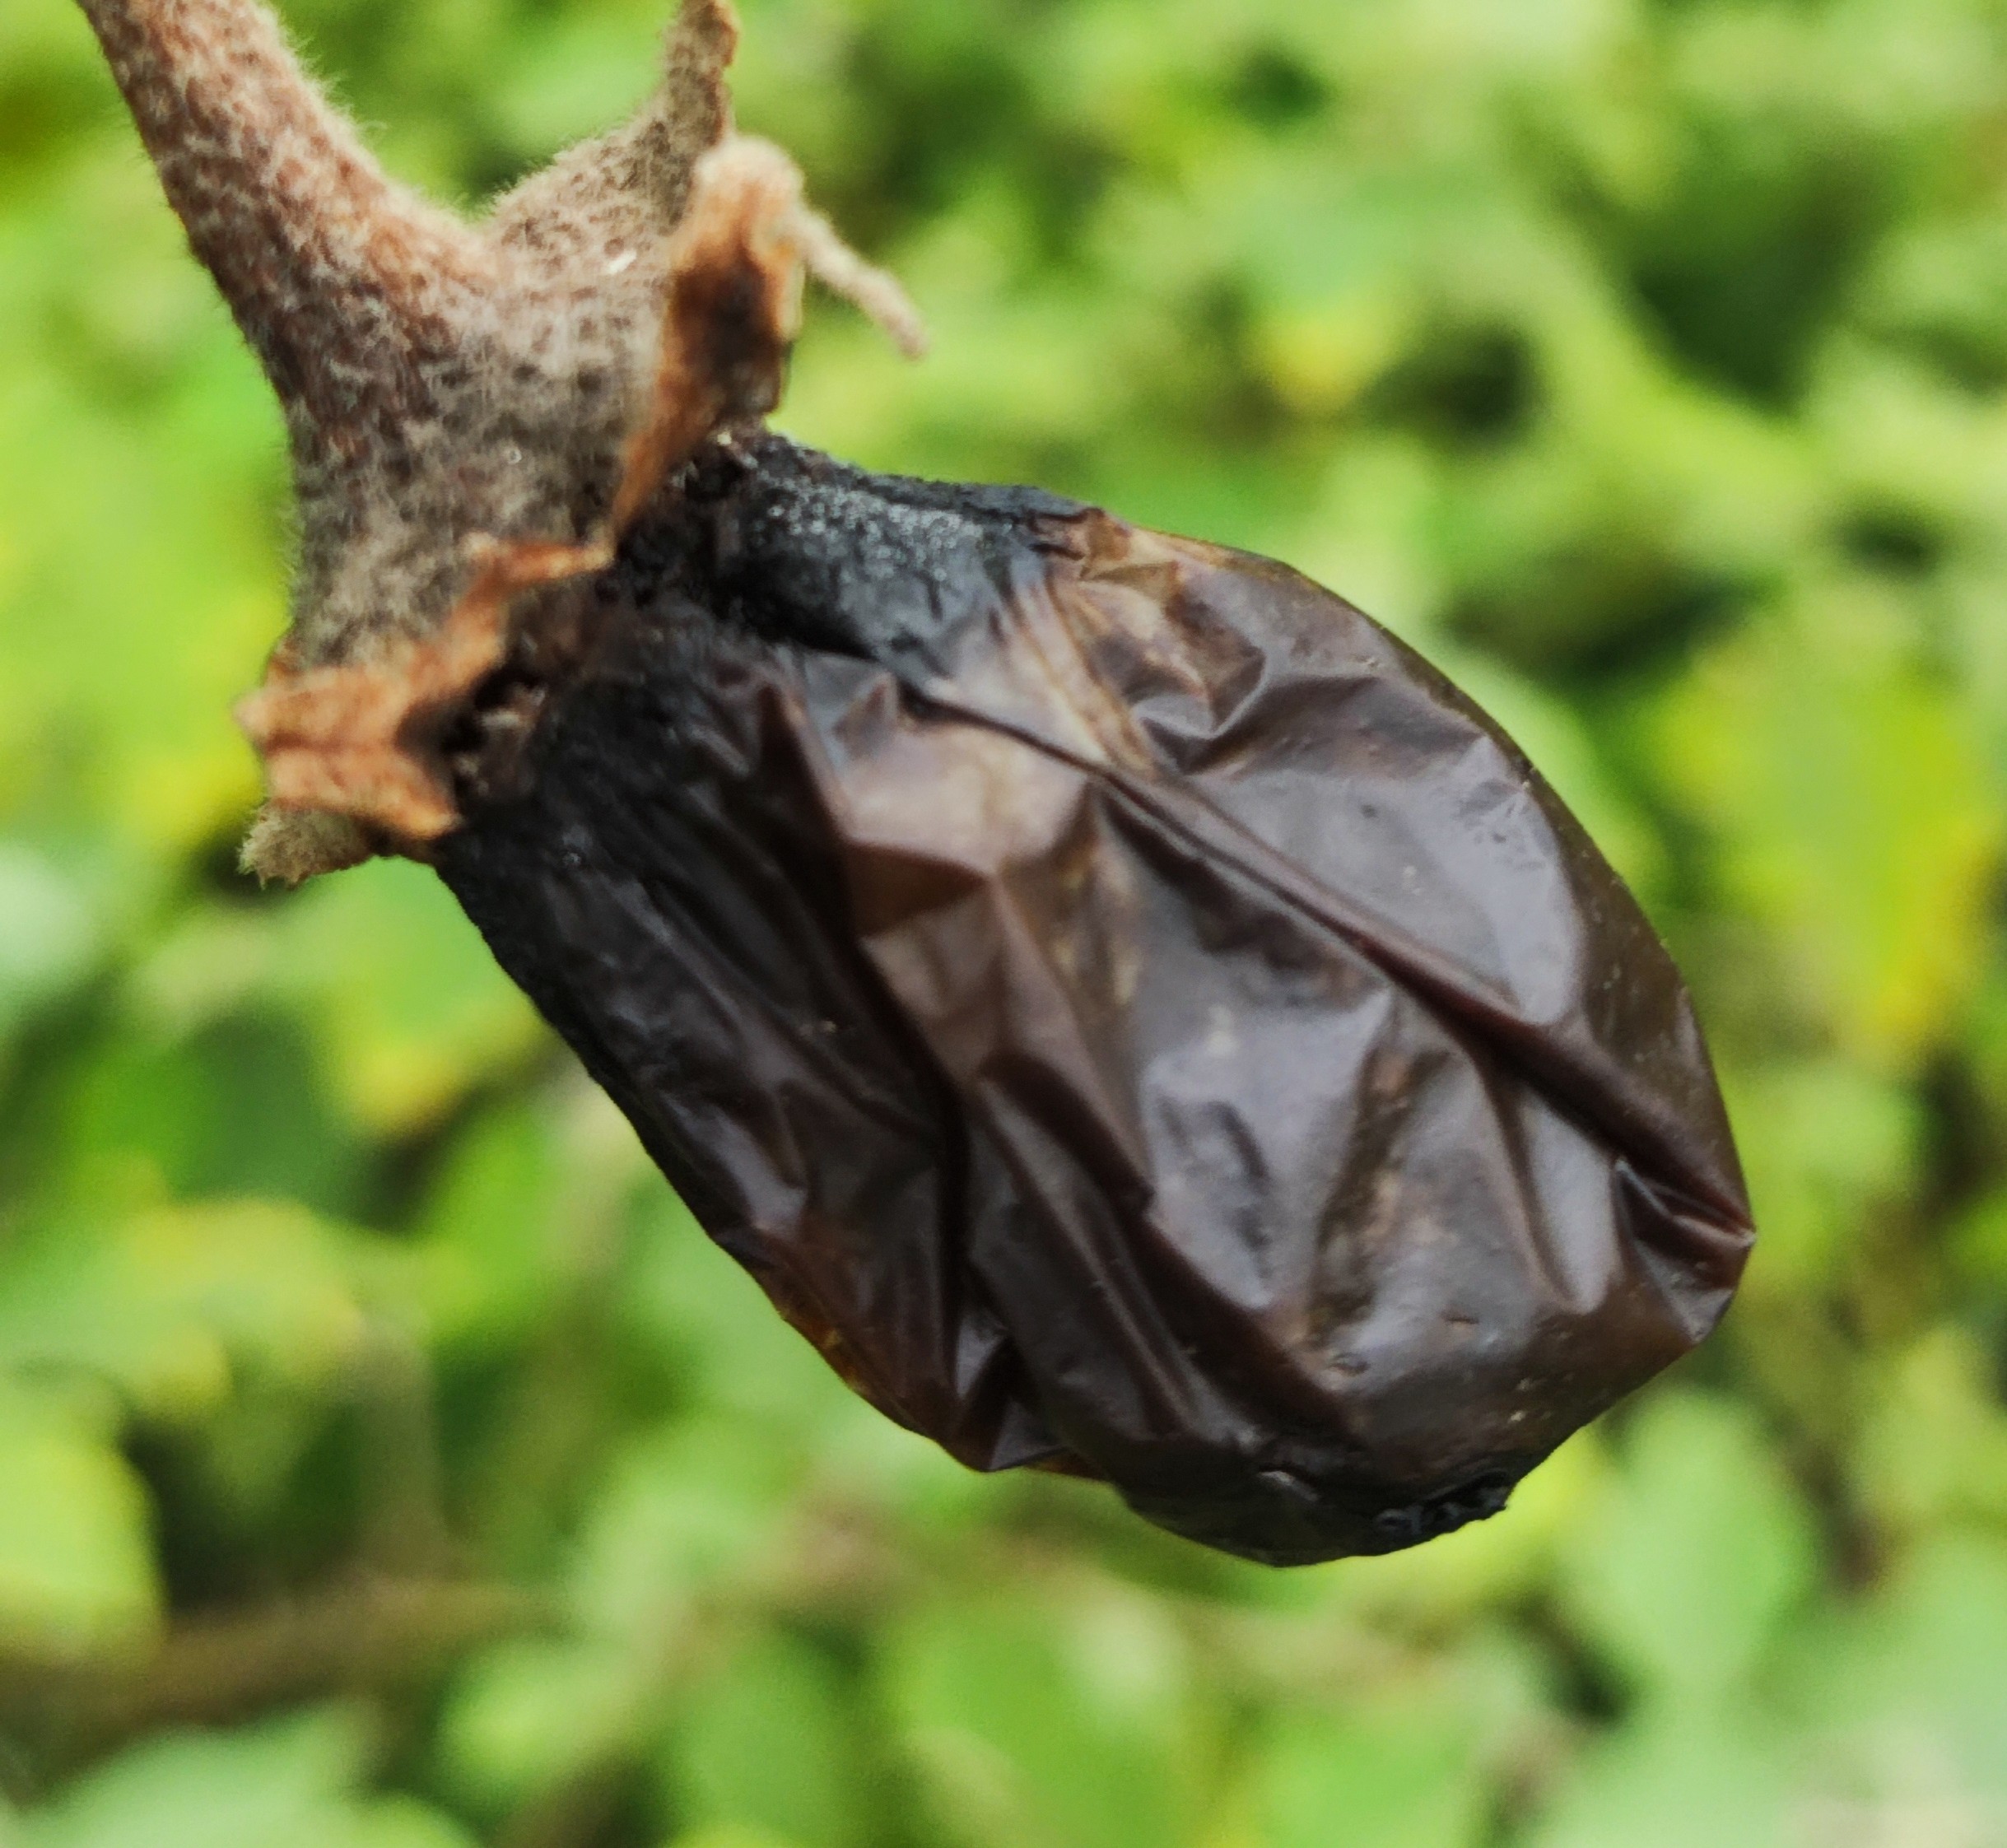
Label: Wet Rot